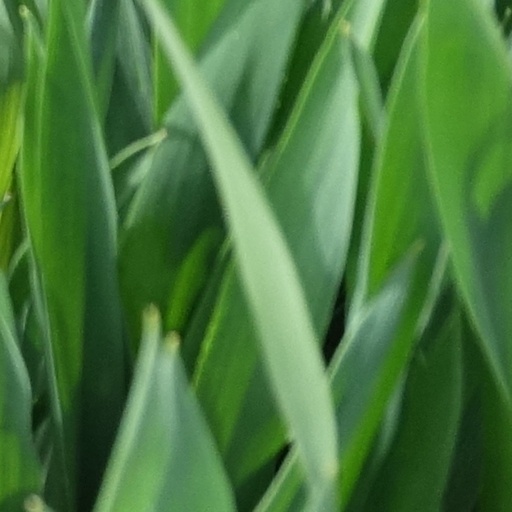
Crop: wheat